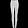
Label: Trouser